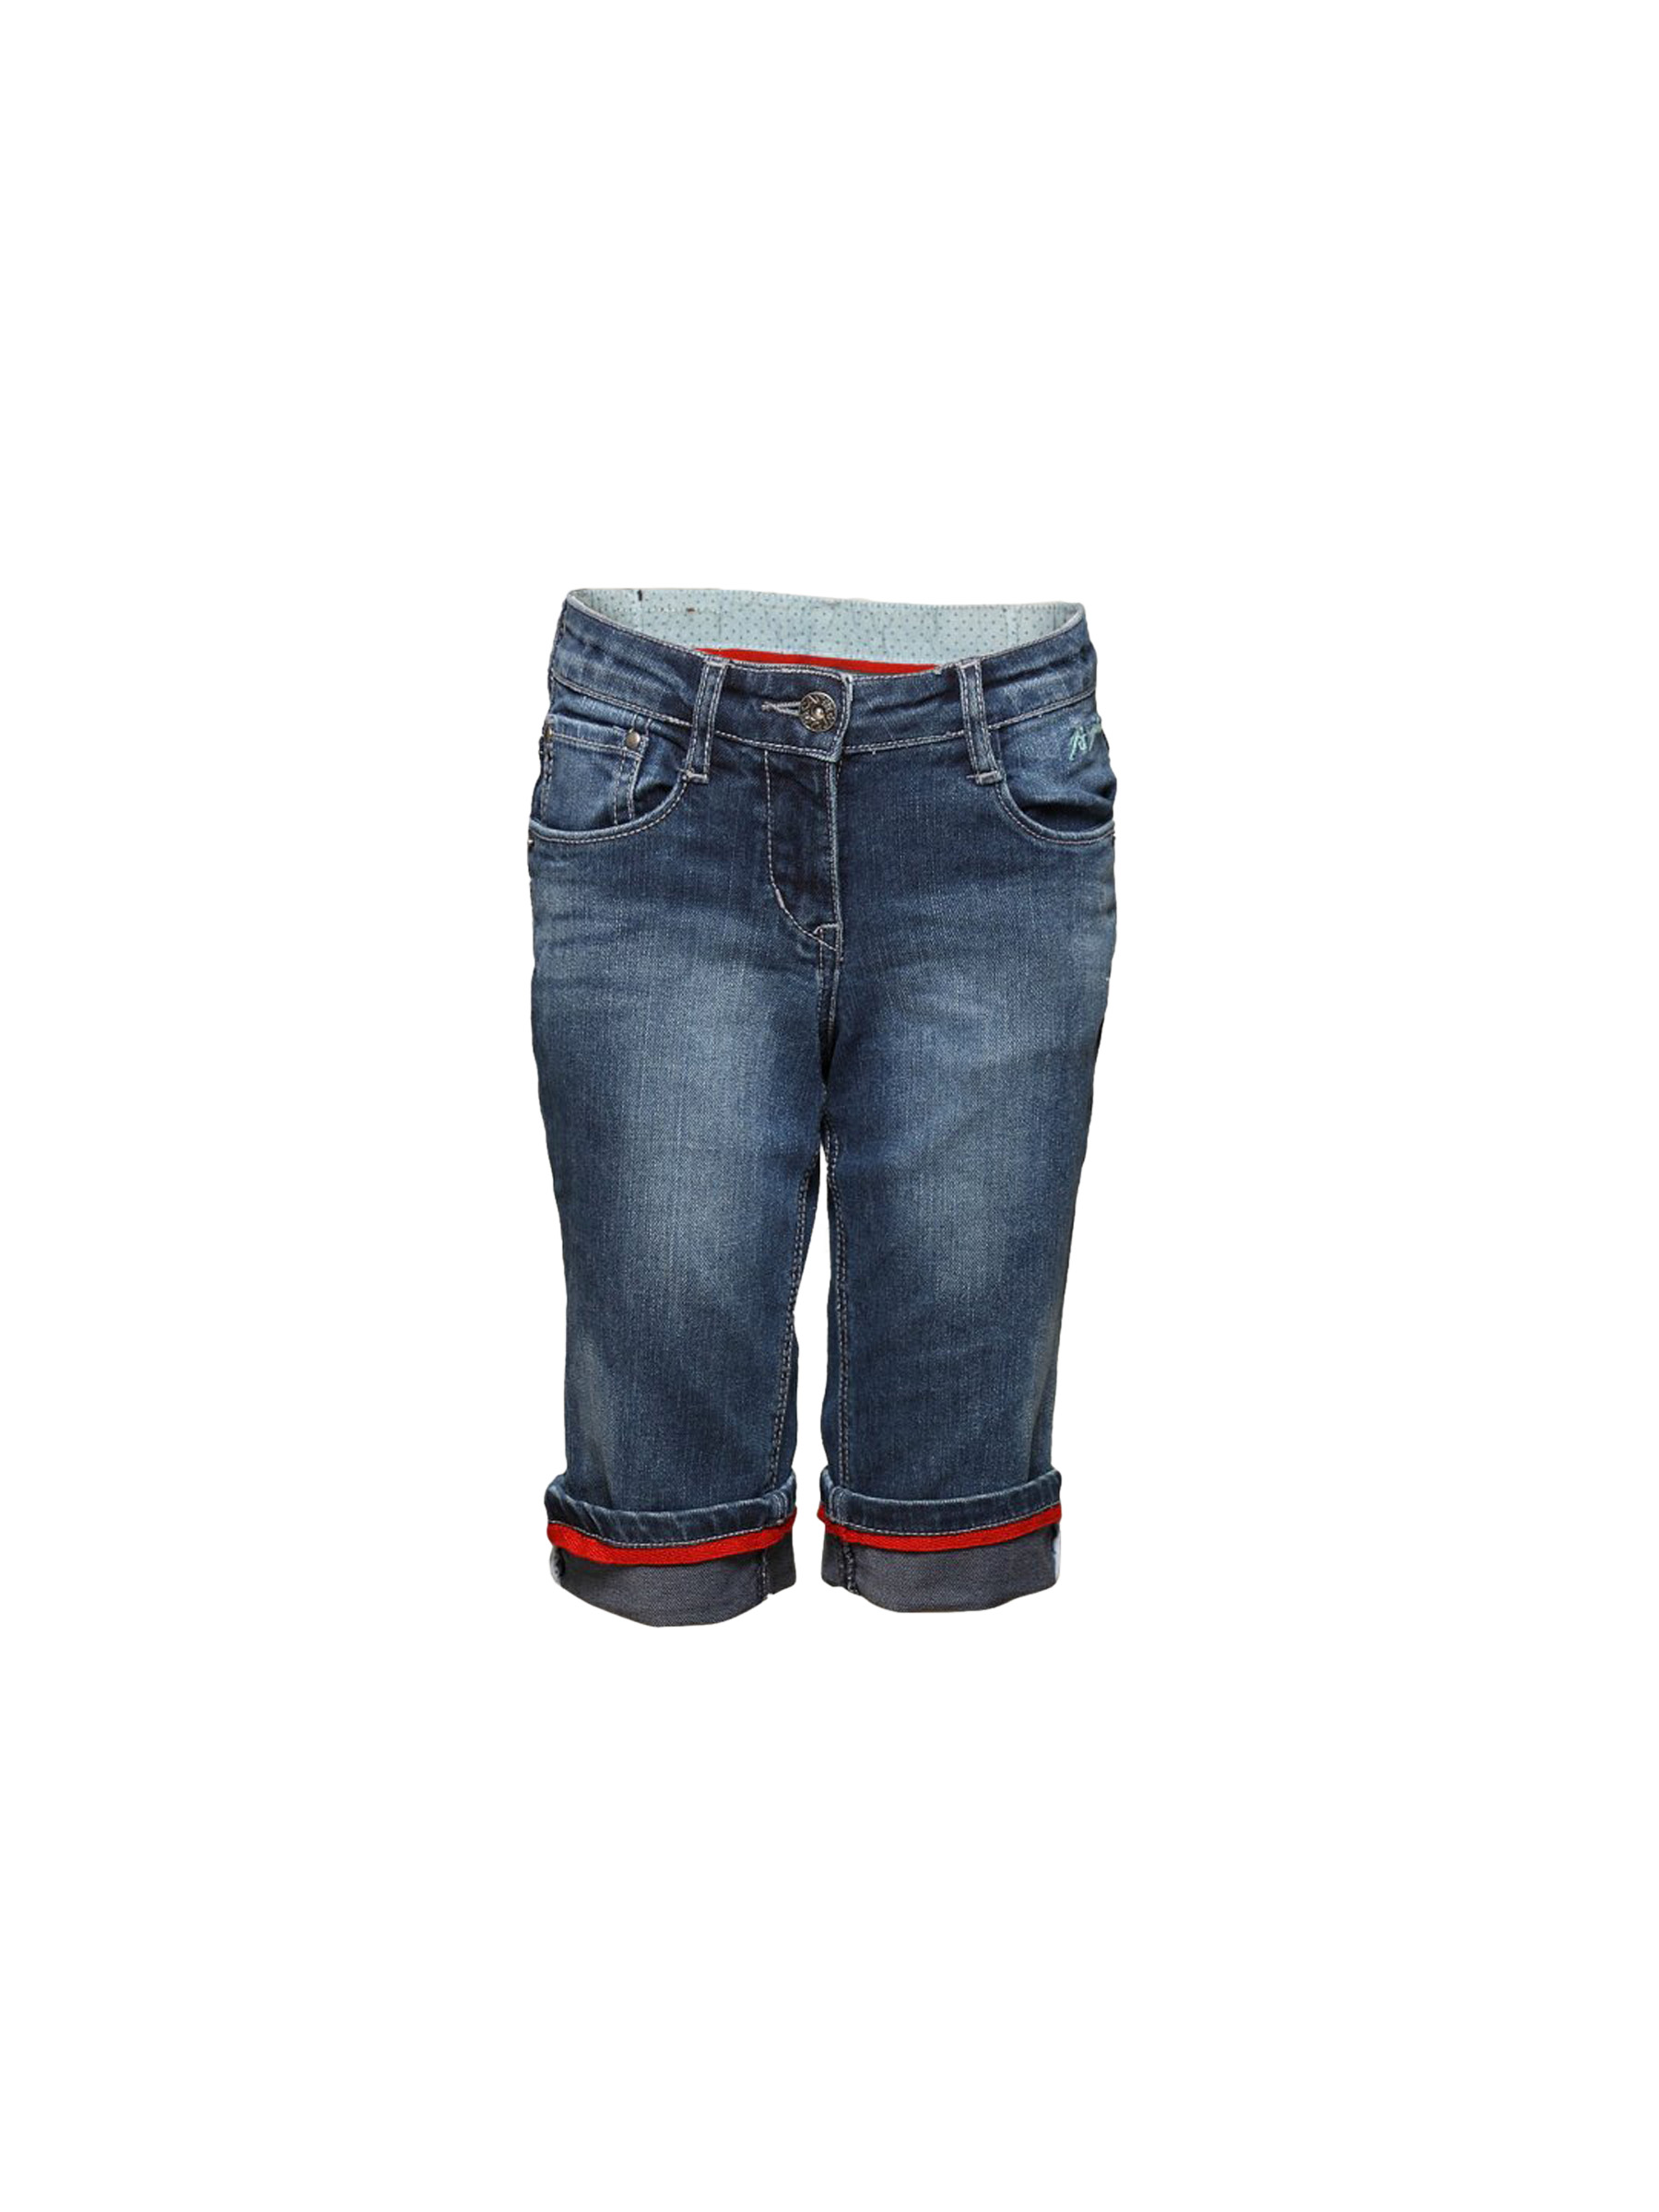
Gini and Jony Girl's Tamira Blue Kidswear
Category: Apparel / Bottomwear / Capris
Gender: Women
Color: Blue
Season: Summer 2011
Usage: Casual